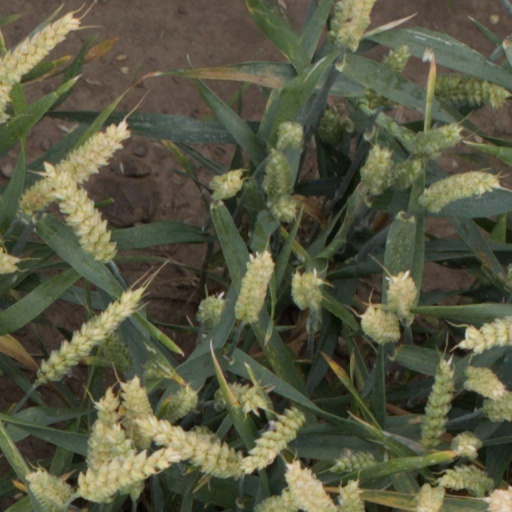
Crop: wheat